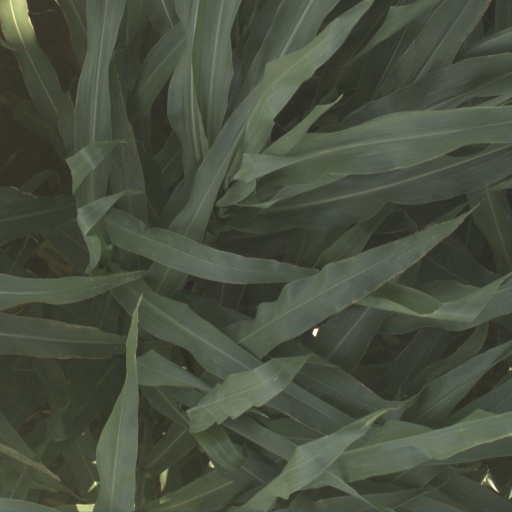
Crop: sorghum